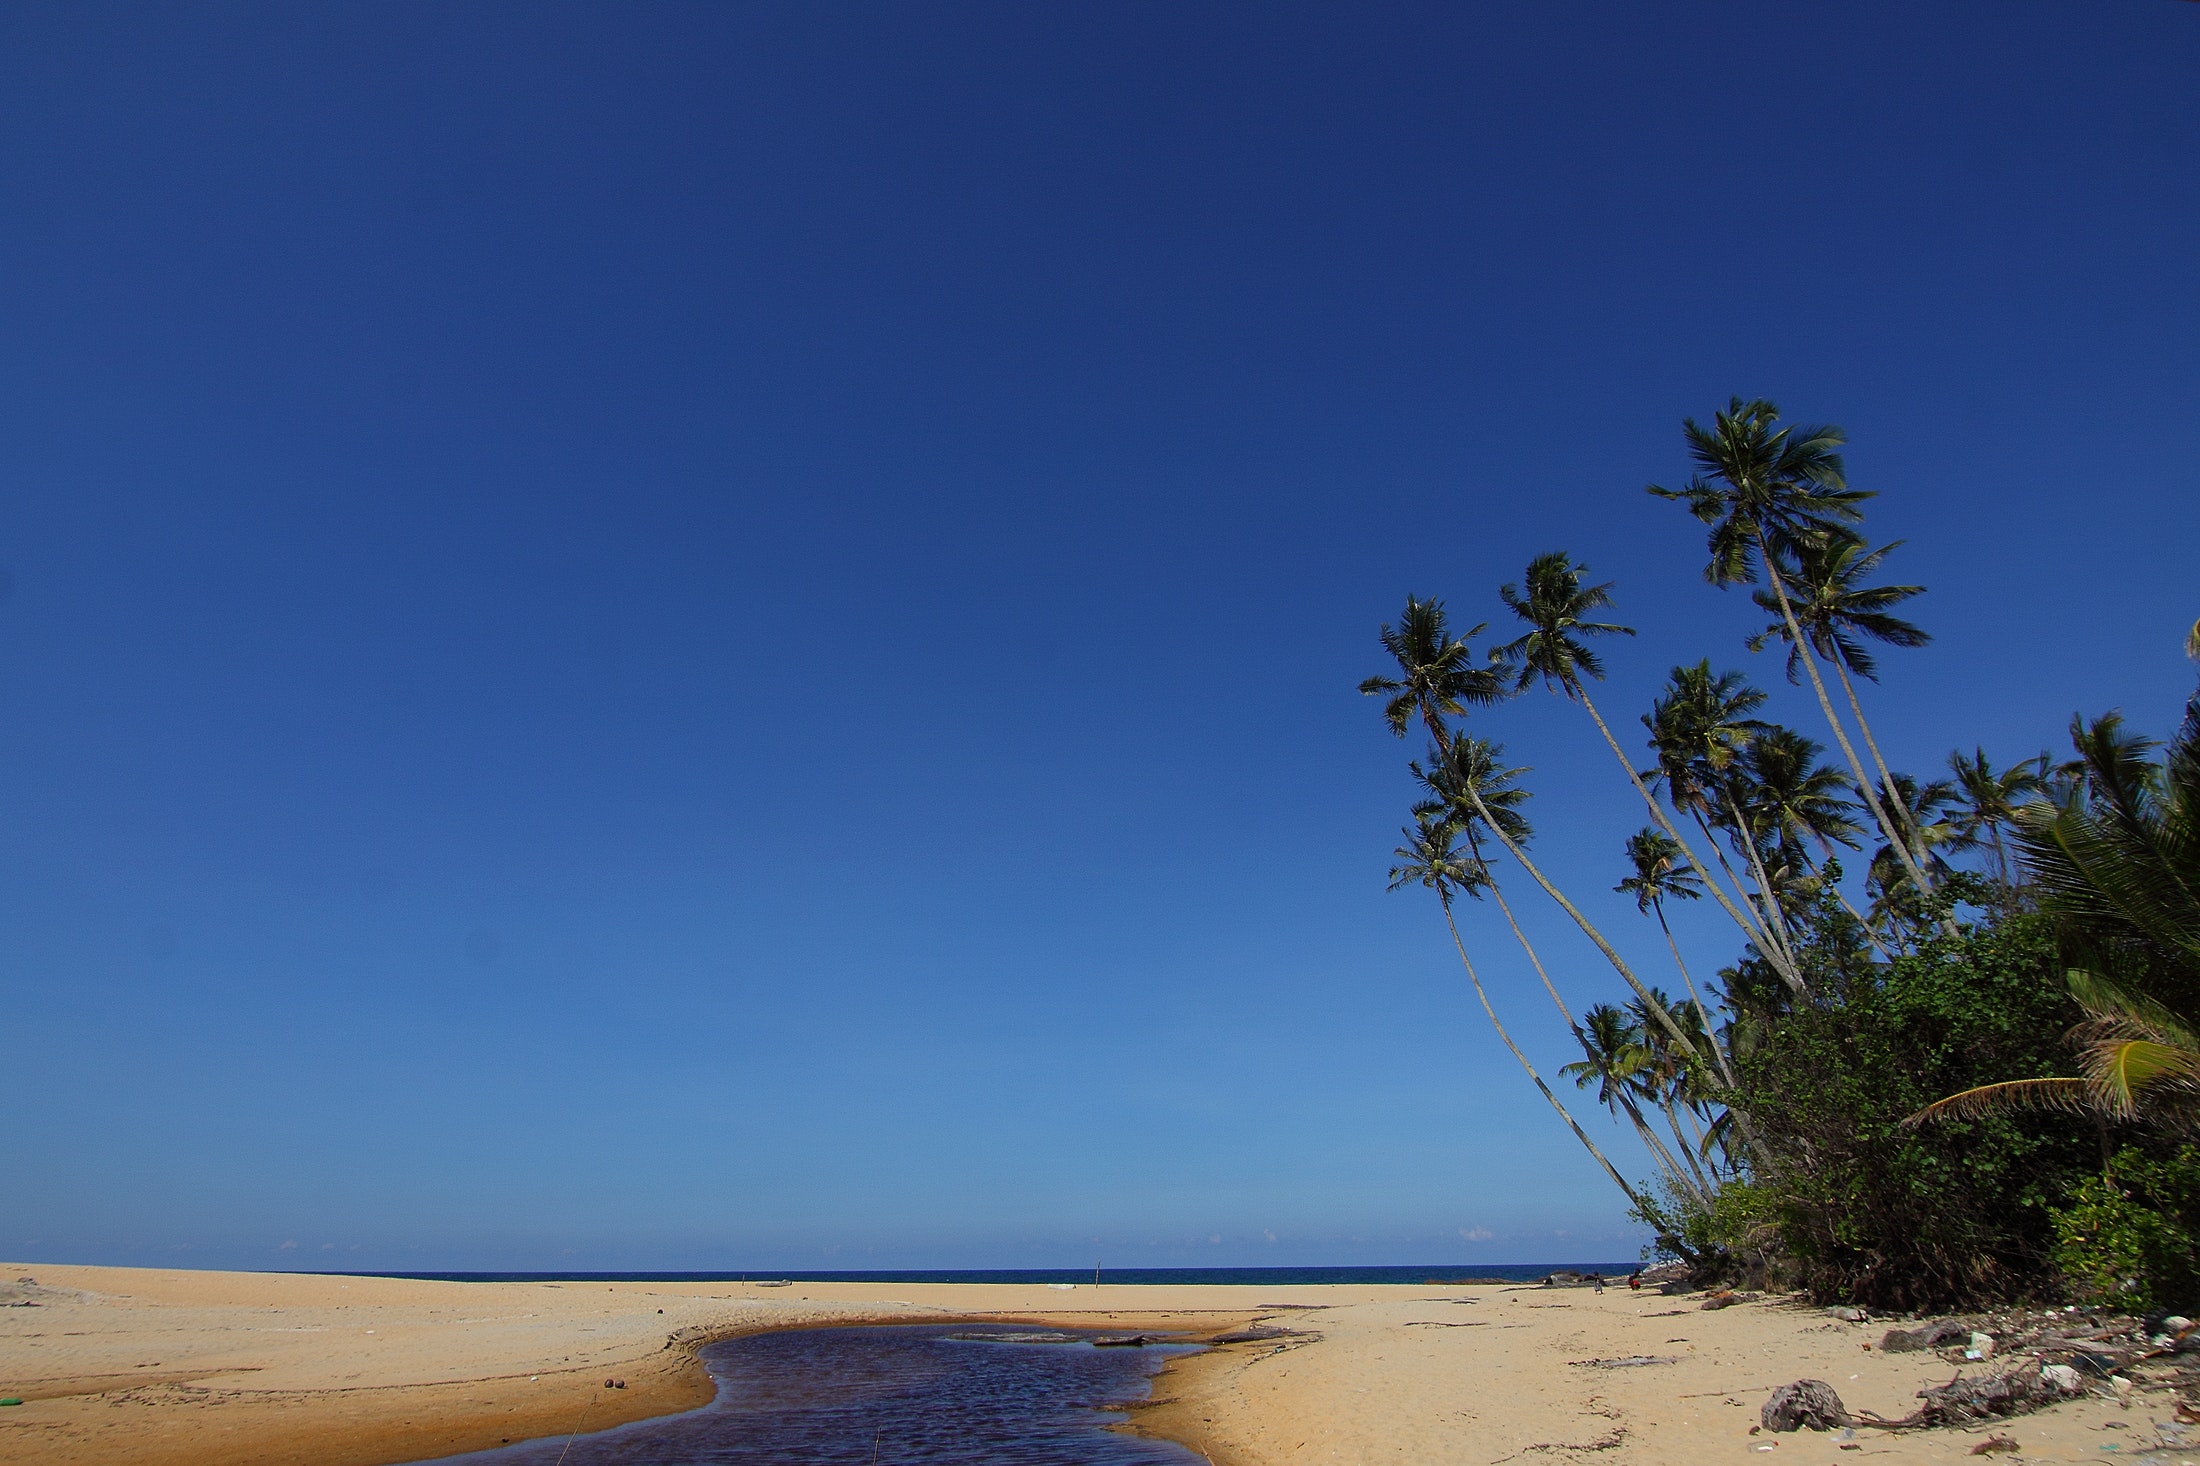
sky, blue, tree, beach, sea, palm tree, sand, shore, ocean, natural environment, daytime, arecales, horizon, coast, tropics, cloud, woody plant, vacation, landscape, plant, coastal and oceanic landforms, calm, bay, wave, elaeis, caribbean, tourism